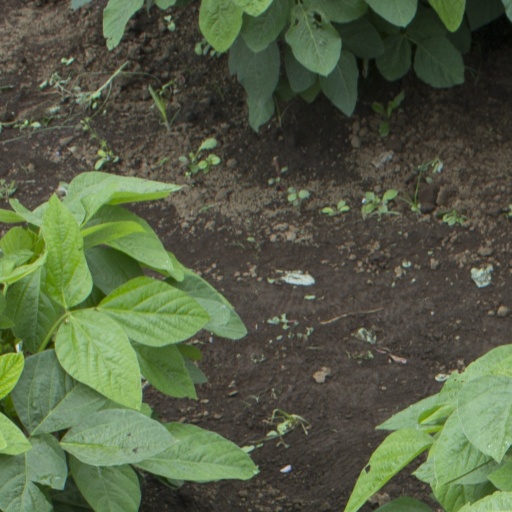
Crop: soybean